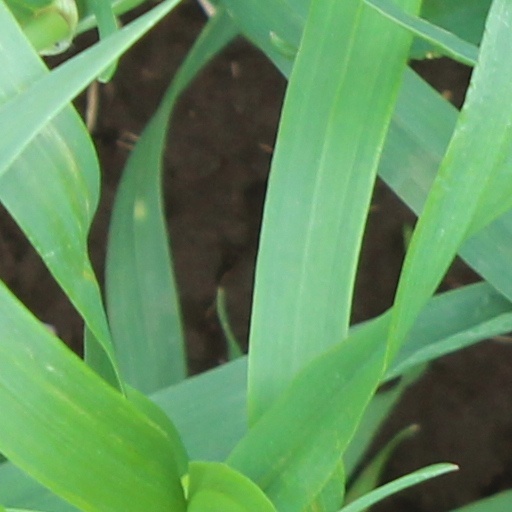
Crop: wheat